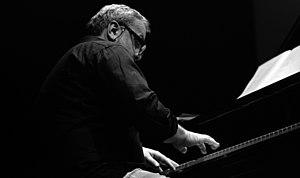
Reinhardt Wagner est un compositeur français né le 26 avril 1956.